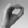
ASL letter: O